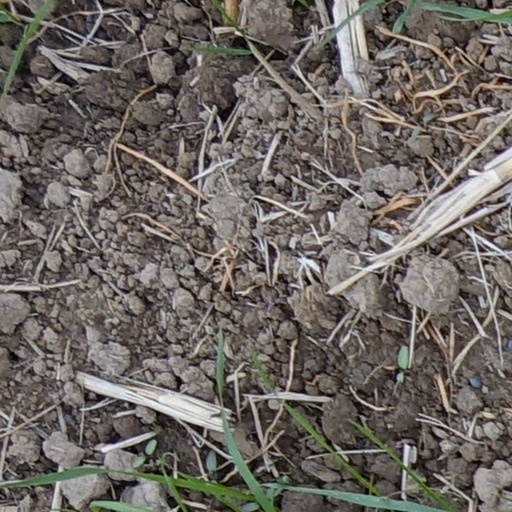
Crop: wheat